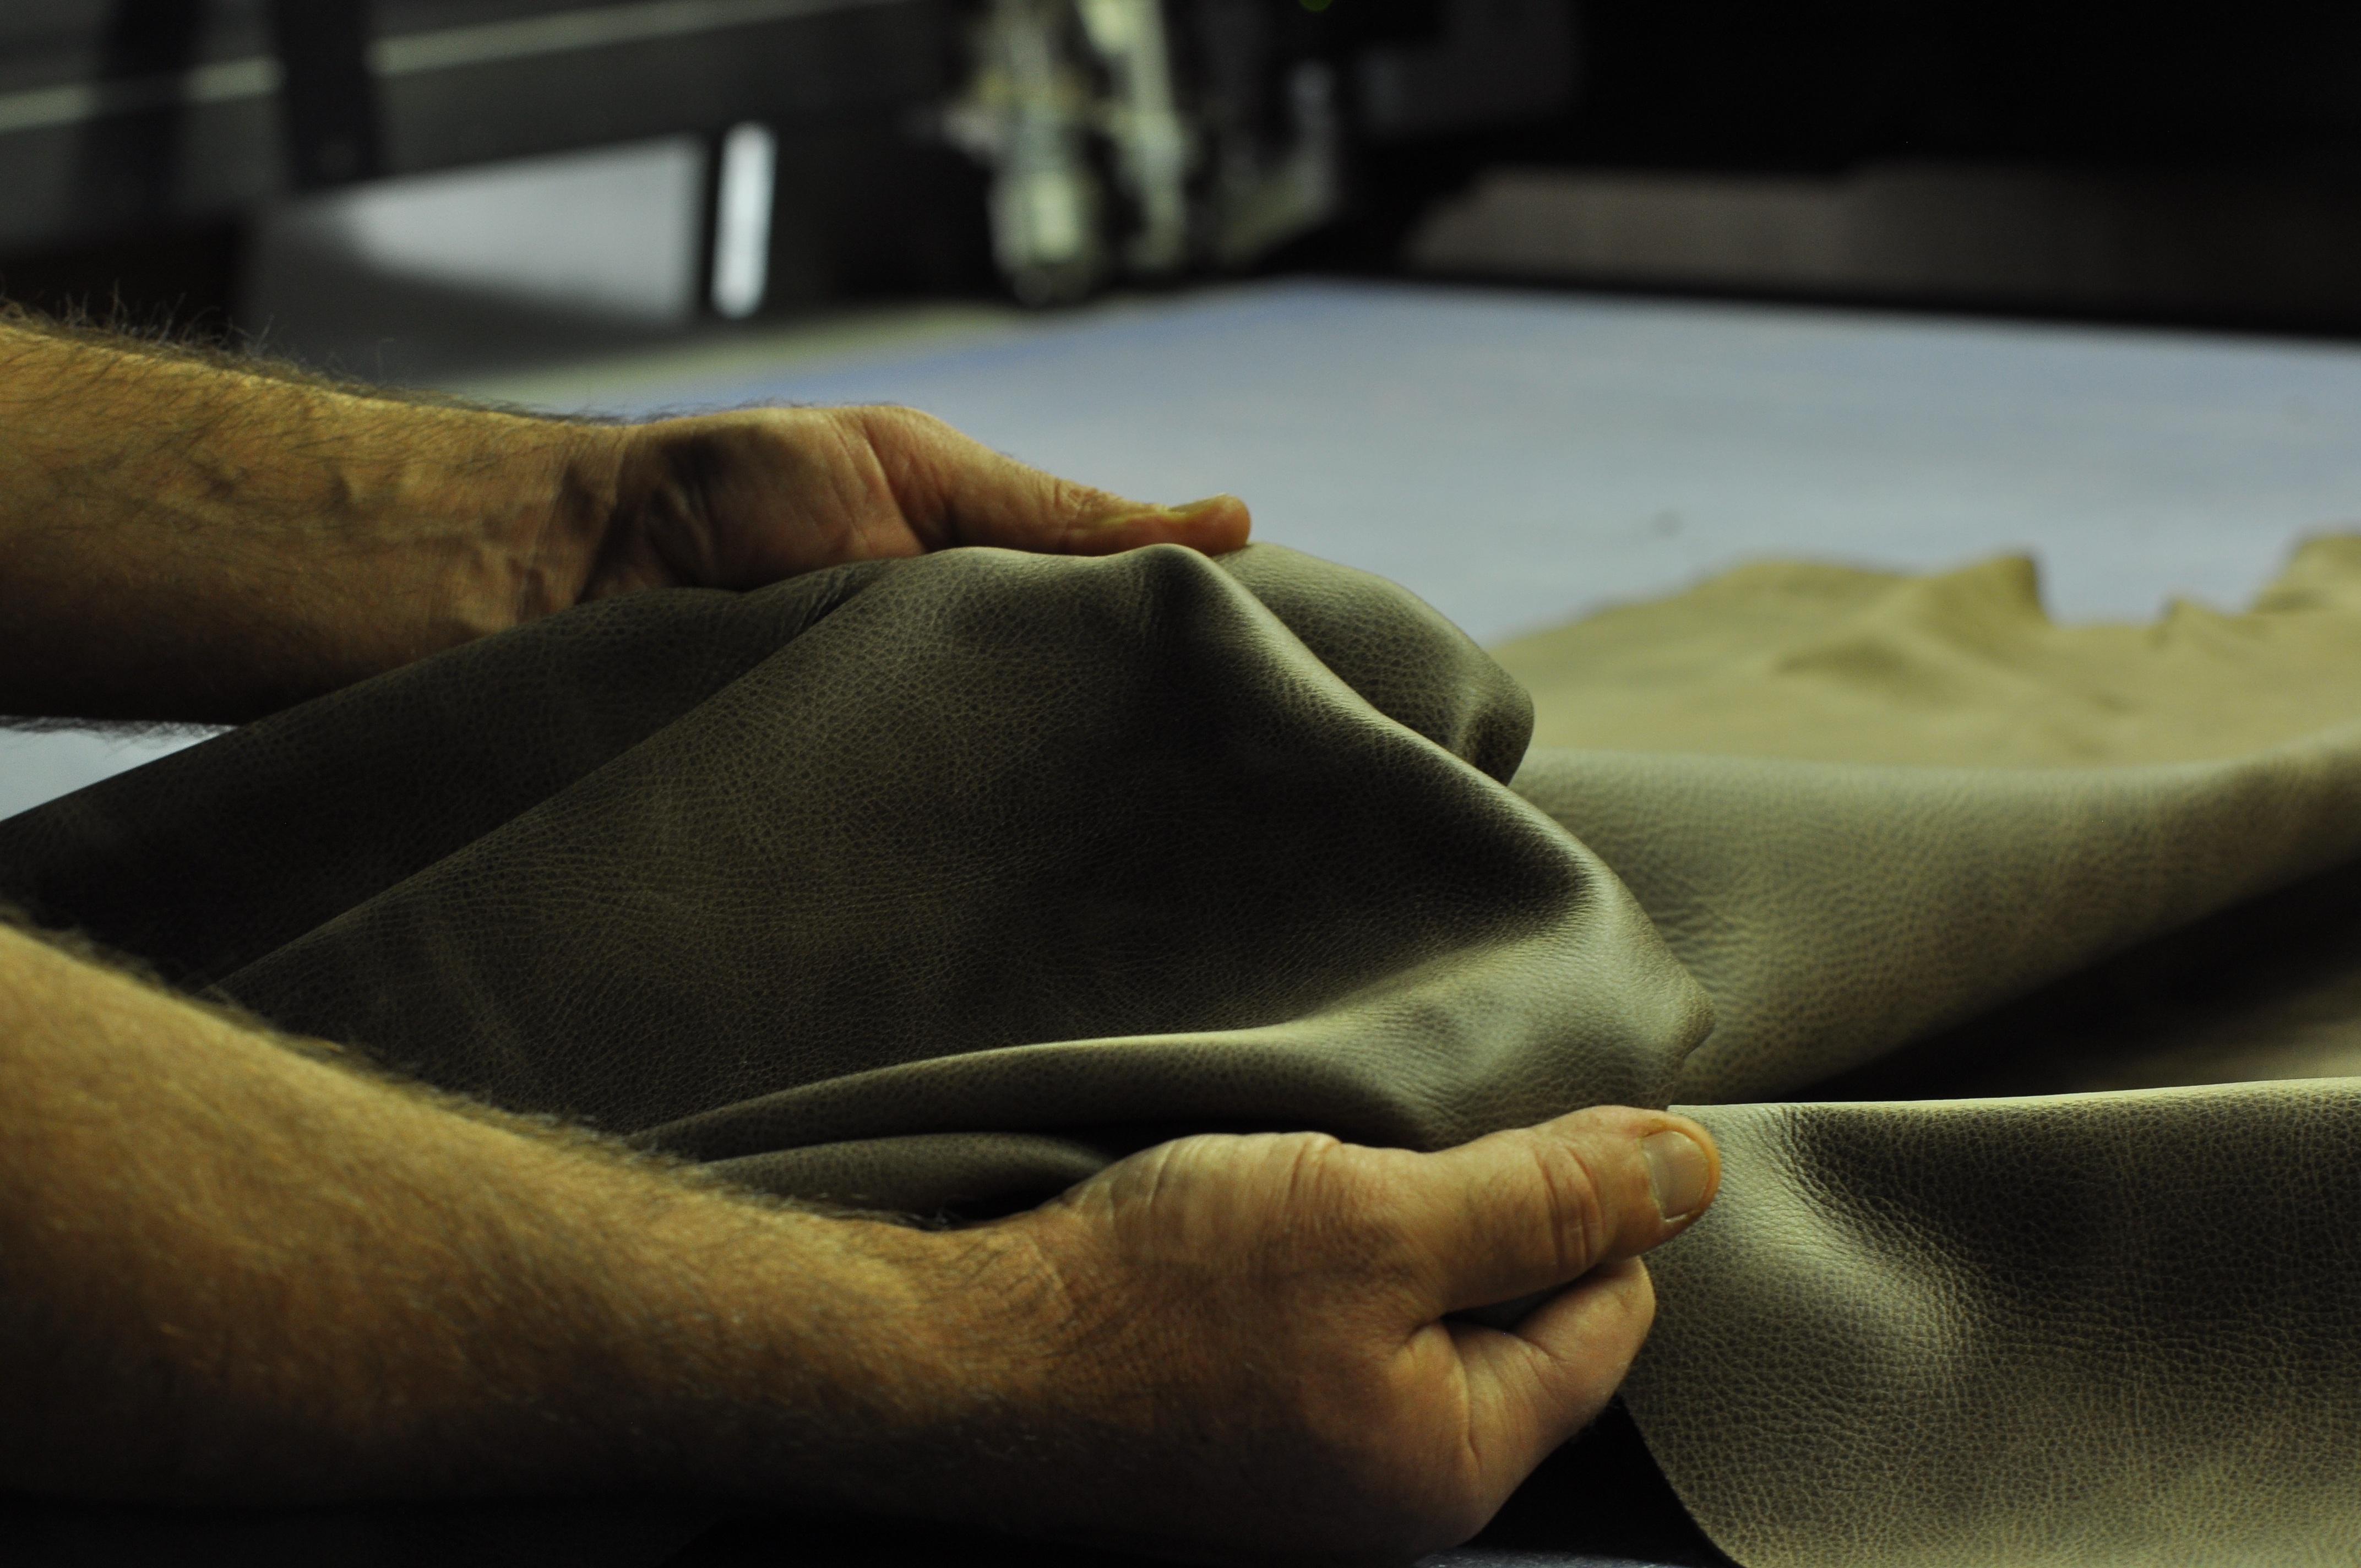
hand, photography, male, leg, green, color, arm, sofa, close up, human body, glasses, skin, beauty, shape, macro photography, sense, italian sofas, italian manufacture